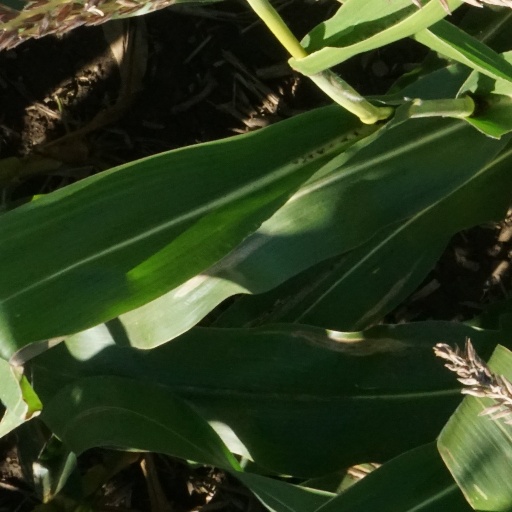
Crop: maize; corn